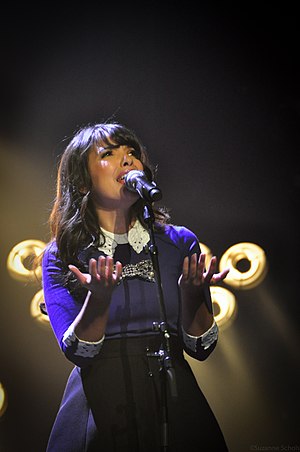
European Border Breakers Awards / Vindere af EBBA-prisen 2015
EBBA-prisen 2015 – Indila
Hvert år anerkender European Border Breakers Awards ti musiktalenter eller grupper, som har haft succes med at nå ud til publikum uden for deres eget land med deres internationale debutalbum inden for det seneste år. Tidligere vindere af European Border Breakers Award omfatter blandt andet Adele, Tokio Hotel, The Baseballs, Zaz, Lykke Li, Milow, Katie Melua, Damian Rice, Caro Emerald, Stromae og Mumford & Sons.